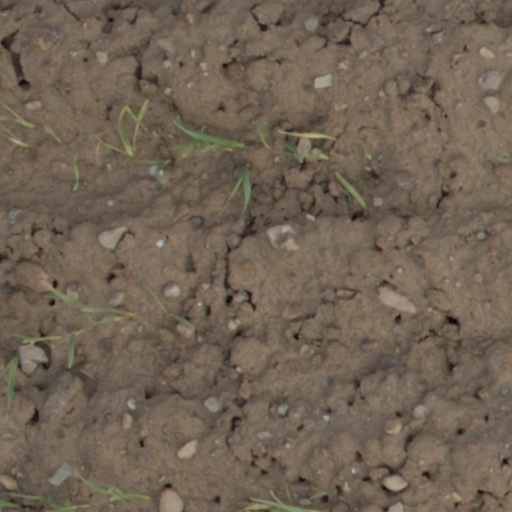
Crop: wheat